Cooper T39

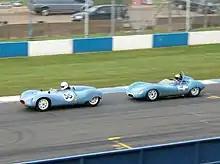
Cooper T-39 (front) being chased by a Lola Mk1 (behind) at Donington Park in 2007

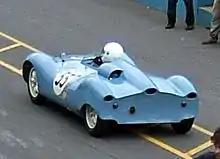
Cooper 'Bobtail' T-39 in the pits at Donington Park in 2007

Shortly after the end of the Second World War, the British racing car designer Charles Cooper and his son John began building racing cars. The Cooper Car Company initially developed small single-seater cars with the Junior and 3 racing formulas. Small sports cars were added later.